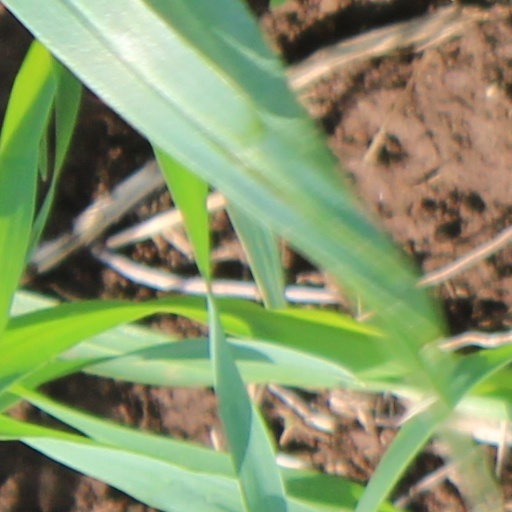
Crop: wheat